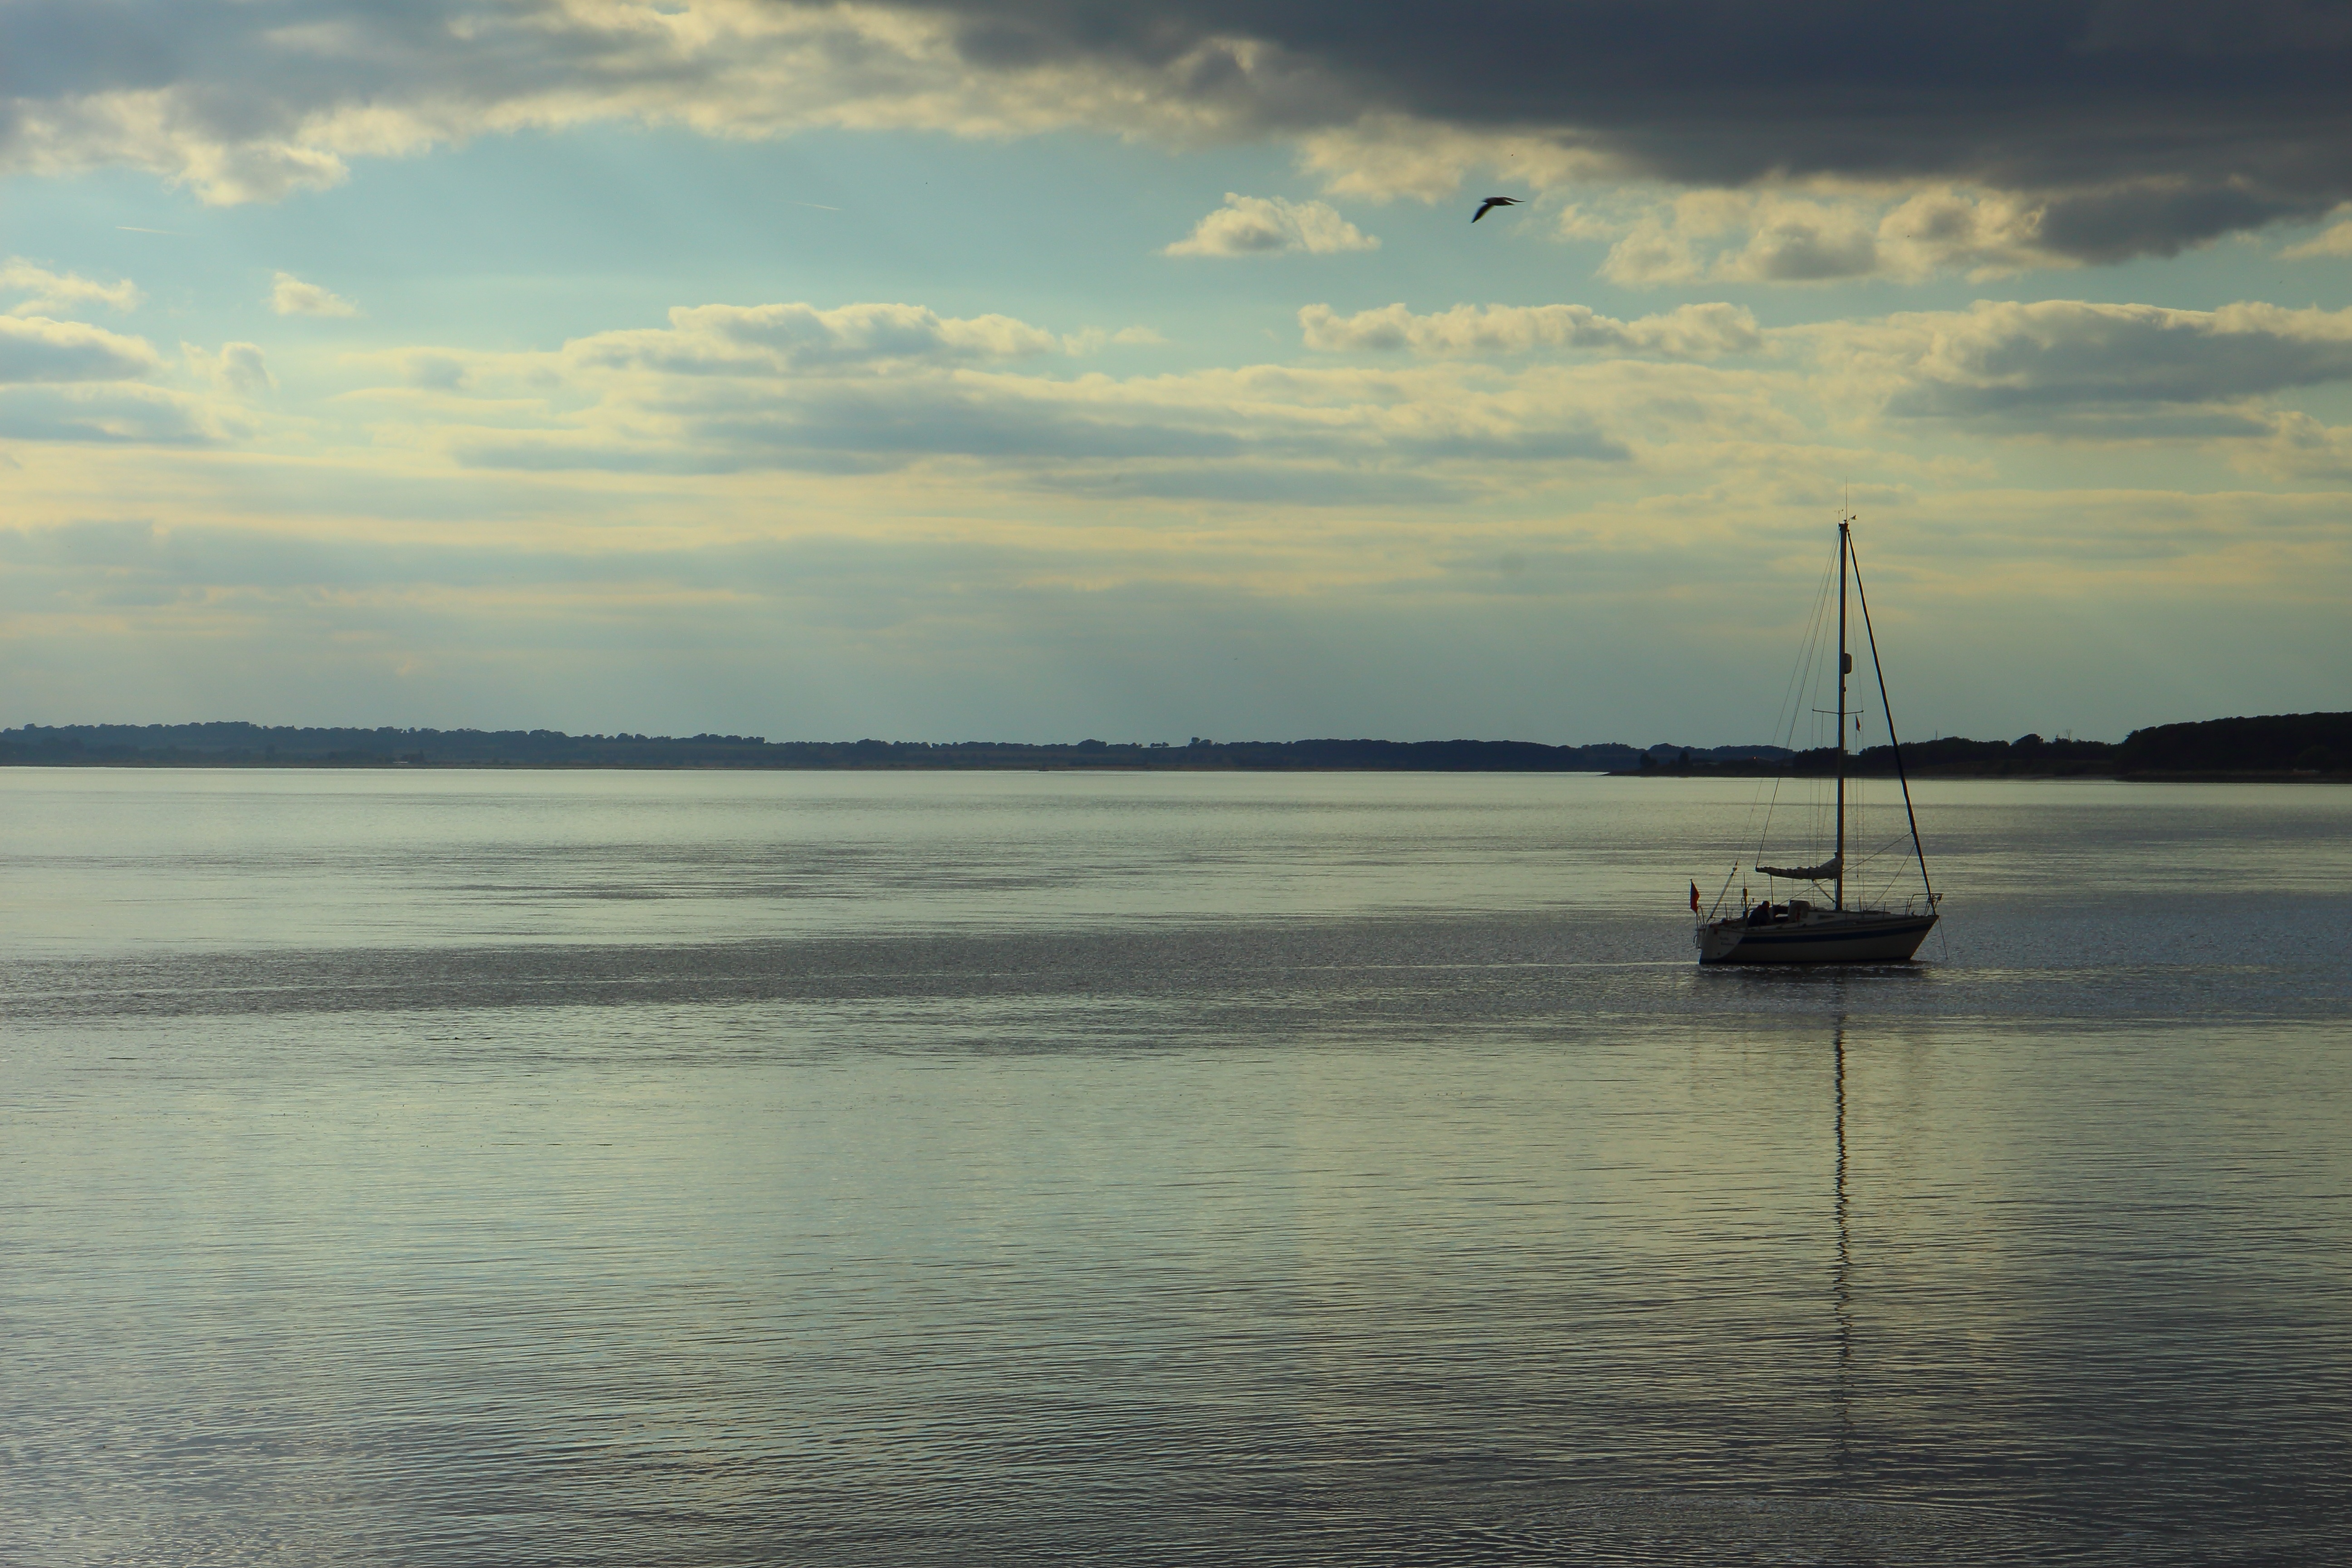
sea, coast, water, ocean, horizon, cloud, sky, sunrise, sunset, boat, morning, shore, lake, dawn, river, dusk, evening, reflection, vessel, vehicle, yacht, calm, bay, sail, hull, marine, loch, humber, atmospheric phenomenon